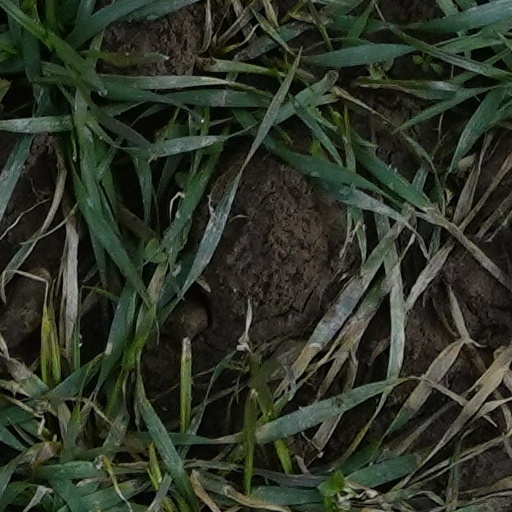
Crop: wheat